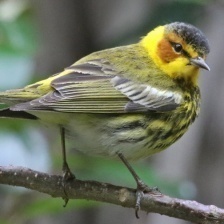
Species: CAPE MAY WARBLER
Scientific name: SETOPHAGA TIGRINA